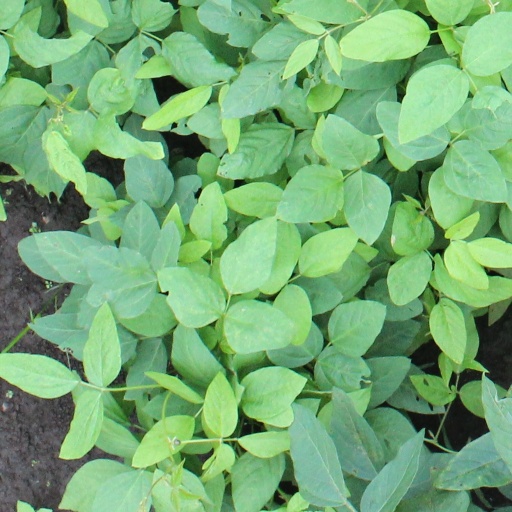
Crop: soybean